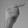
ASL letter: G